Arthur Hay, 9th Marquess of Tweeddale

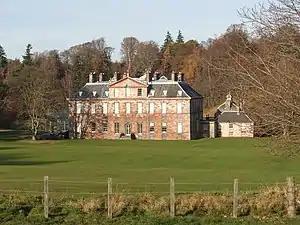
Yester House, birthplace of Lord Tweeddale

Lord Arthur Hay was born at Yester House near Gifford, East Lothian, the son of General Sir George Hay, 8th Marquess of Tweeddale and his wife, Lady Susan Montague. He was sent to university in both Leipzig and Geneva.